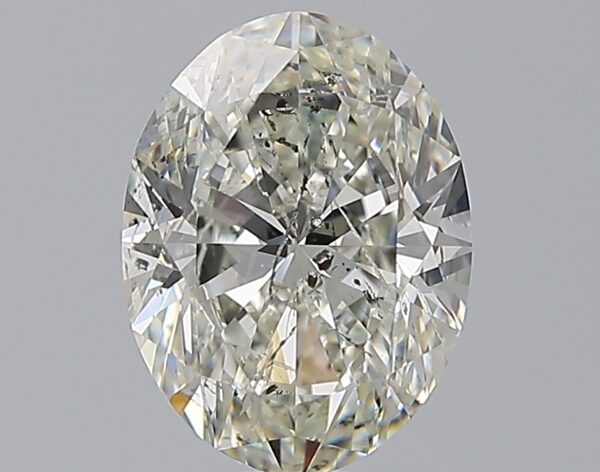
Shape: oval
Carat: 3
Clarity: SI2
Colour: I
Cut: VG
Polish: EX
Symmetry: EX
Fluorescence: N
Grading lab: GIA
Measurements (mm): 10.65 x 8.01 x 5.15